Bad Elk v. United States

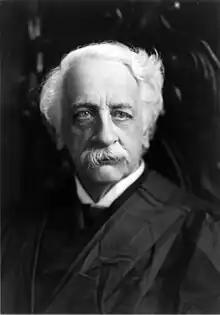
Justice Peckham, author of the unanimous opinion

Justice Rufus Wheeler Peckham delivered the opinion of a unanimous court. Peckham noted that the prosecution's case and the defendant's case varied in their presentation of the facts. First he noted that the prosecution did not show and the court could not find a legal basis for the arrest, that at most the firing of the pistol was a misdemeanor if it were a crime at all. An officer could arrest for a felony without a warrant, but to arrest for a misdemeanor, the crime had to have occurred in the officer's presence. They ruled that the captain also did not have the authority to order the arrest. The court noted that at common law, an individual had a right to use reasonable force to resist an unlawful arrest. Peckham said that the requested jury instruction was therefore material and that it was error for the trial court not to allow it. The court stated: